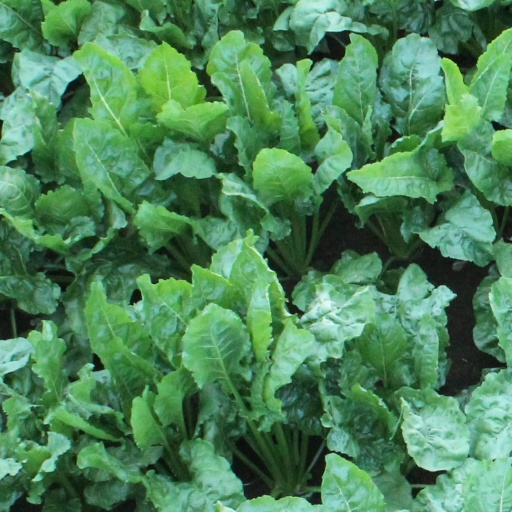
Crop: sugar beet